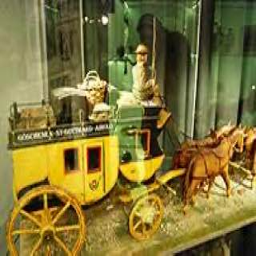
Liechtenstein PostalMuseum